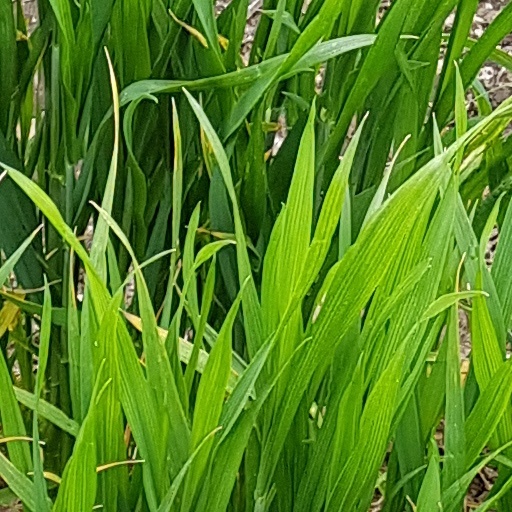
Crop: wheat